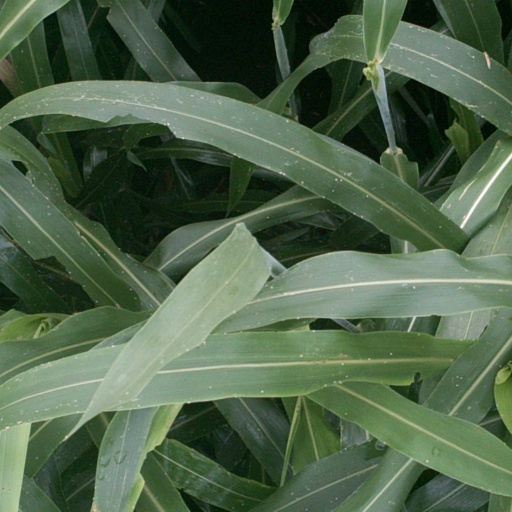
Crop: sorghum